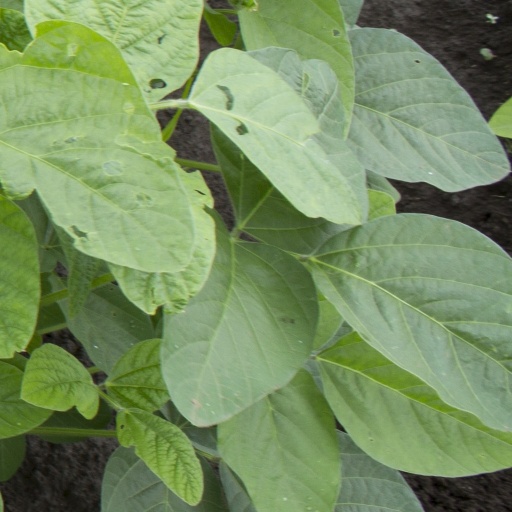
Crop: soybean